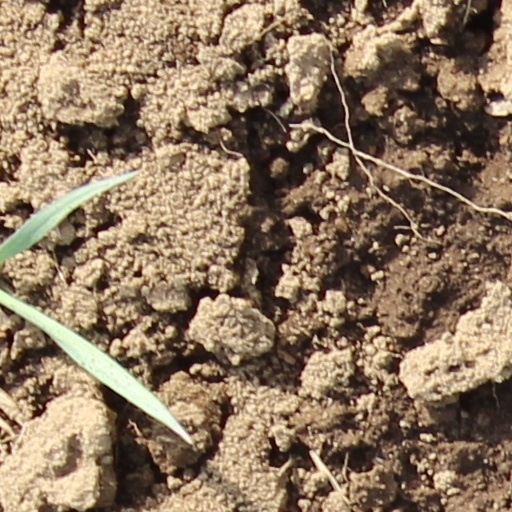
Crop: wheat